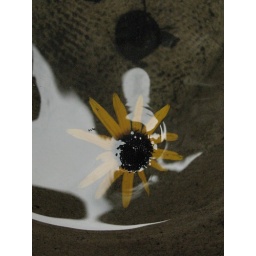
A flower floating in a flower pot that's full of water. It rained last night.